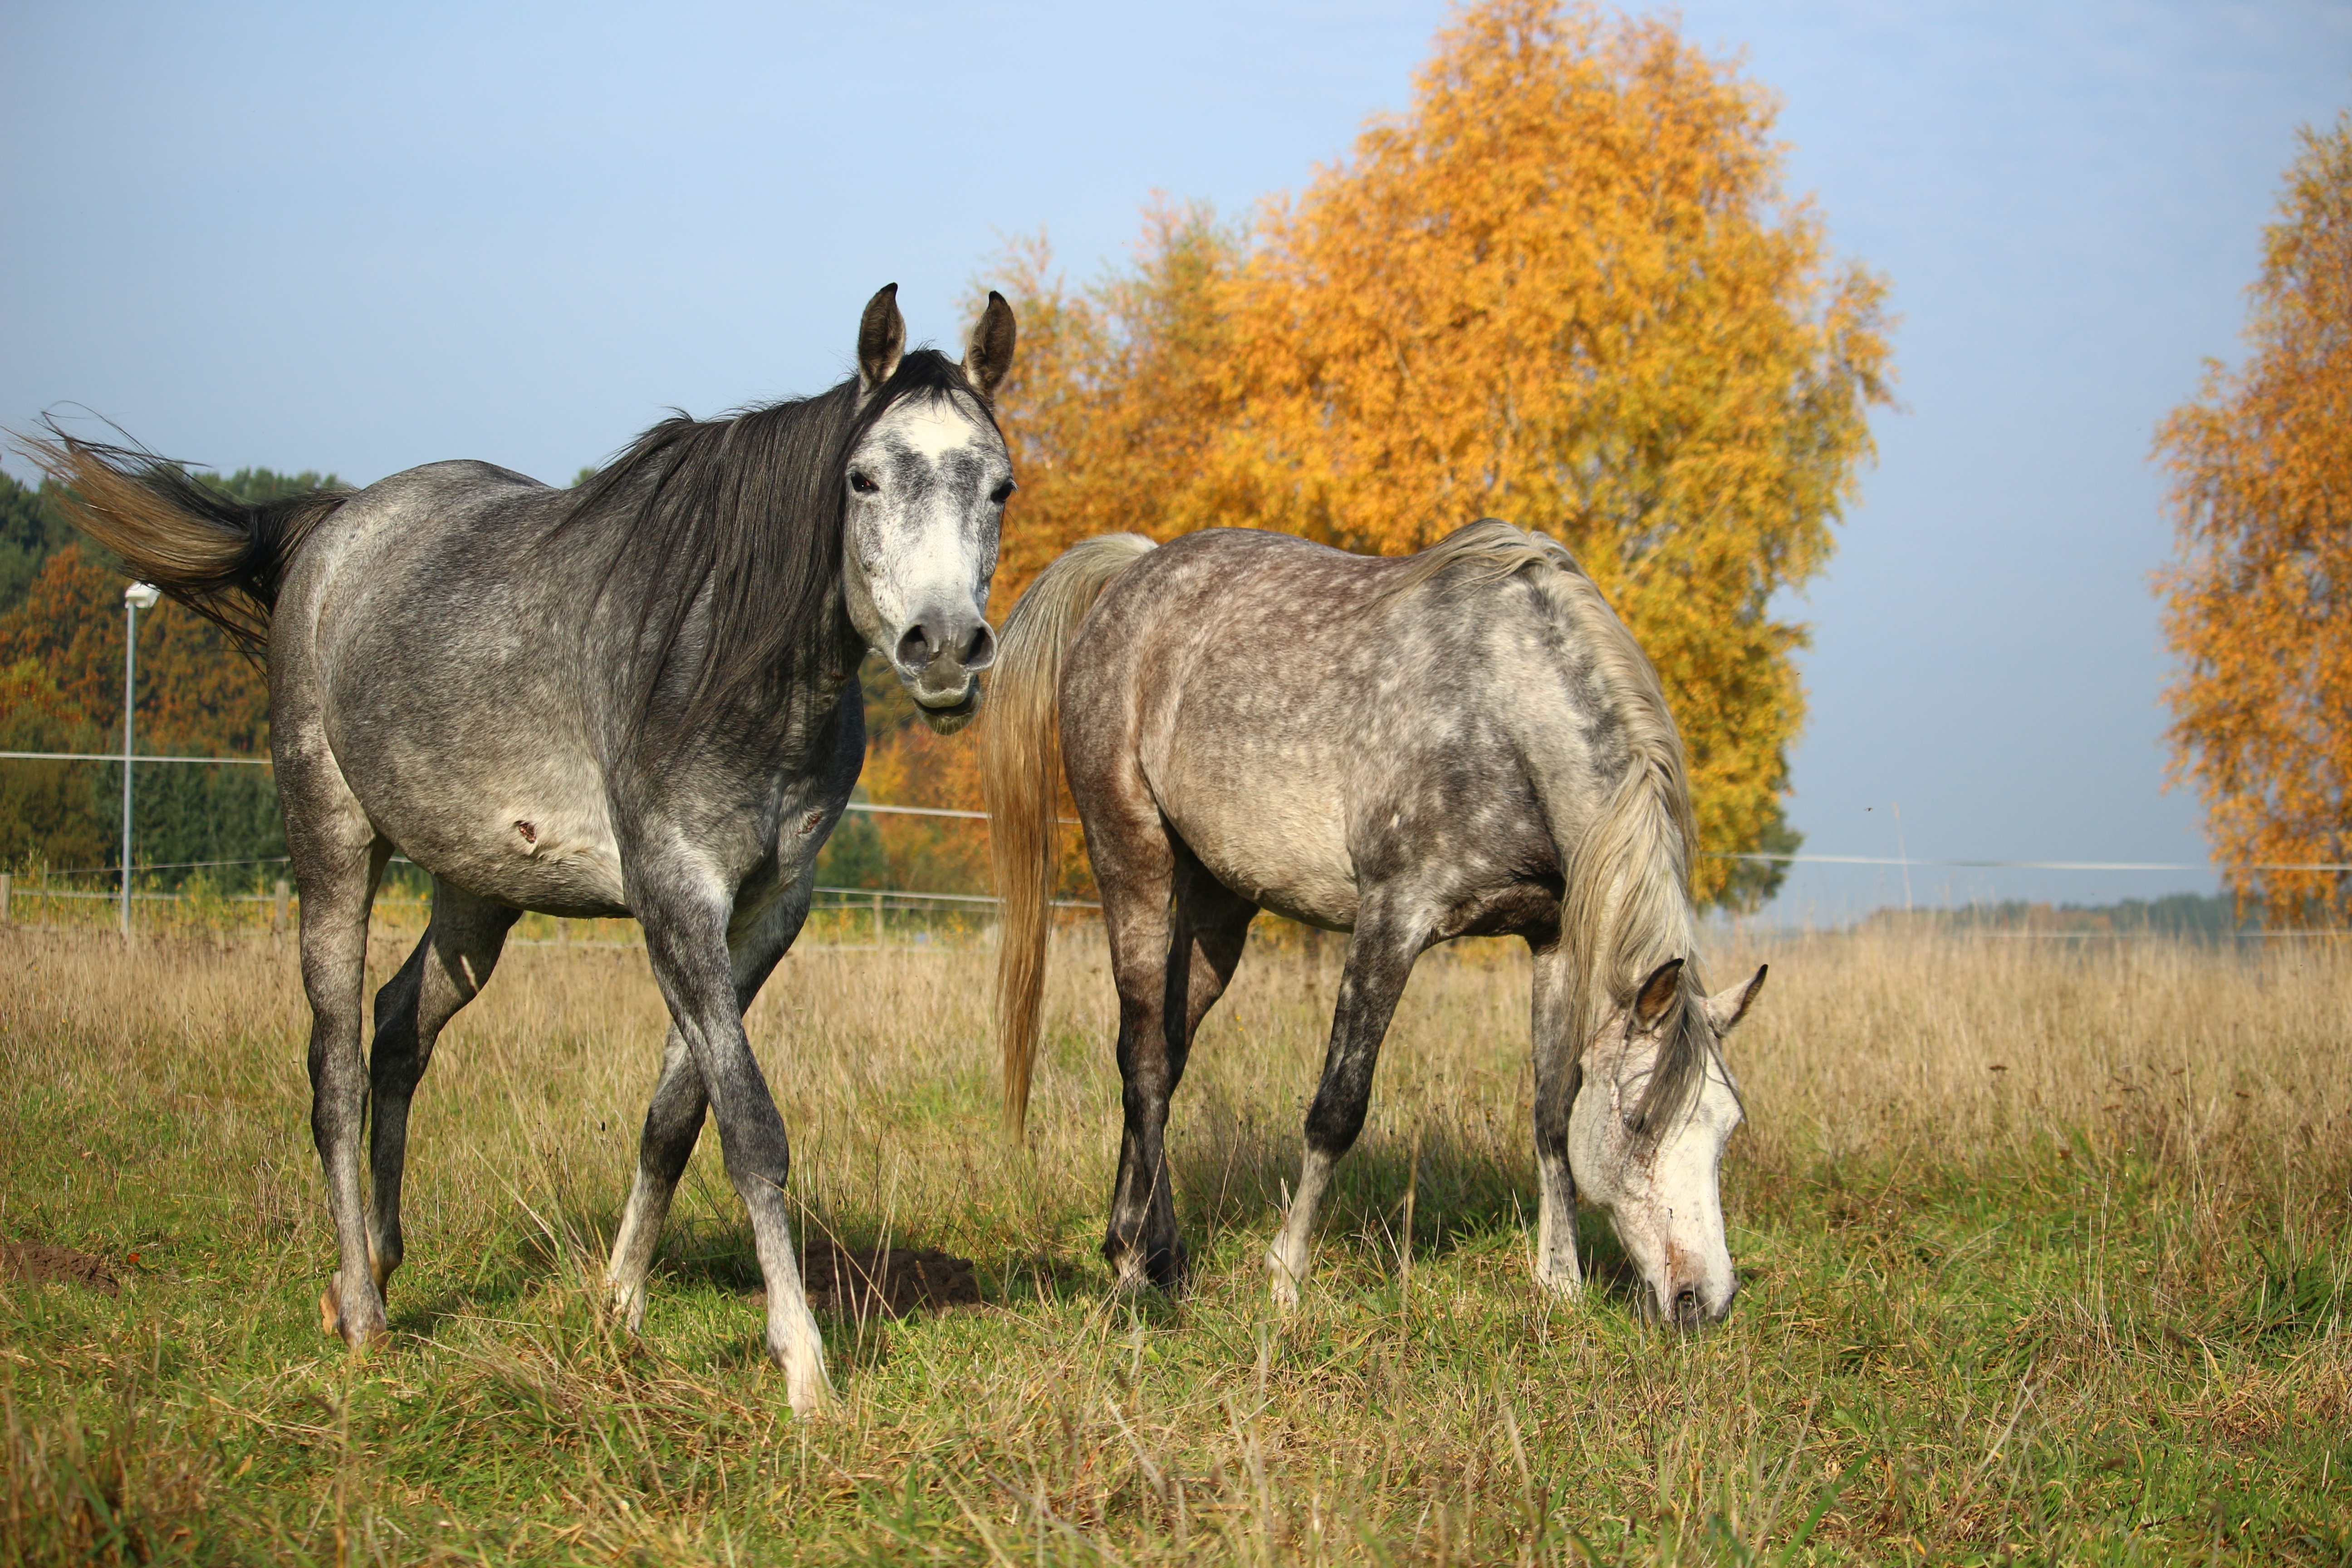
herd, pasture, grazing, horse, autumn, mammal, stallion, mane, fauna, vertebrate, mare, mold, foal, colt, thoroughbred arabian, pack animal, horse like mammal, mustang horse